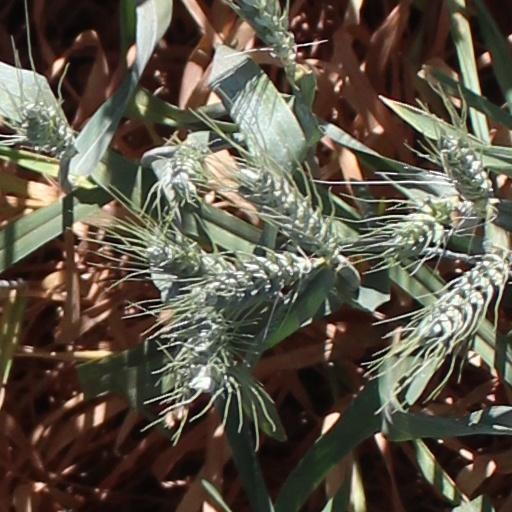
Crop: wheat